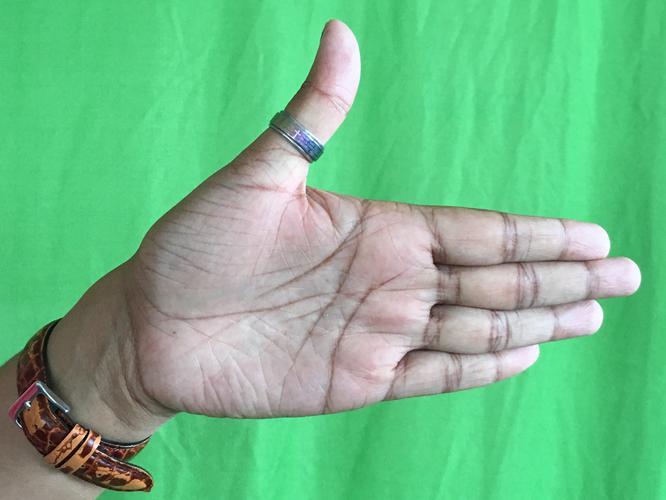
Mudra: Ardhachandran
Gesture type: single_hand